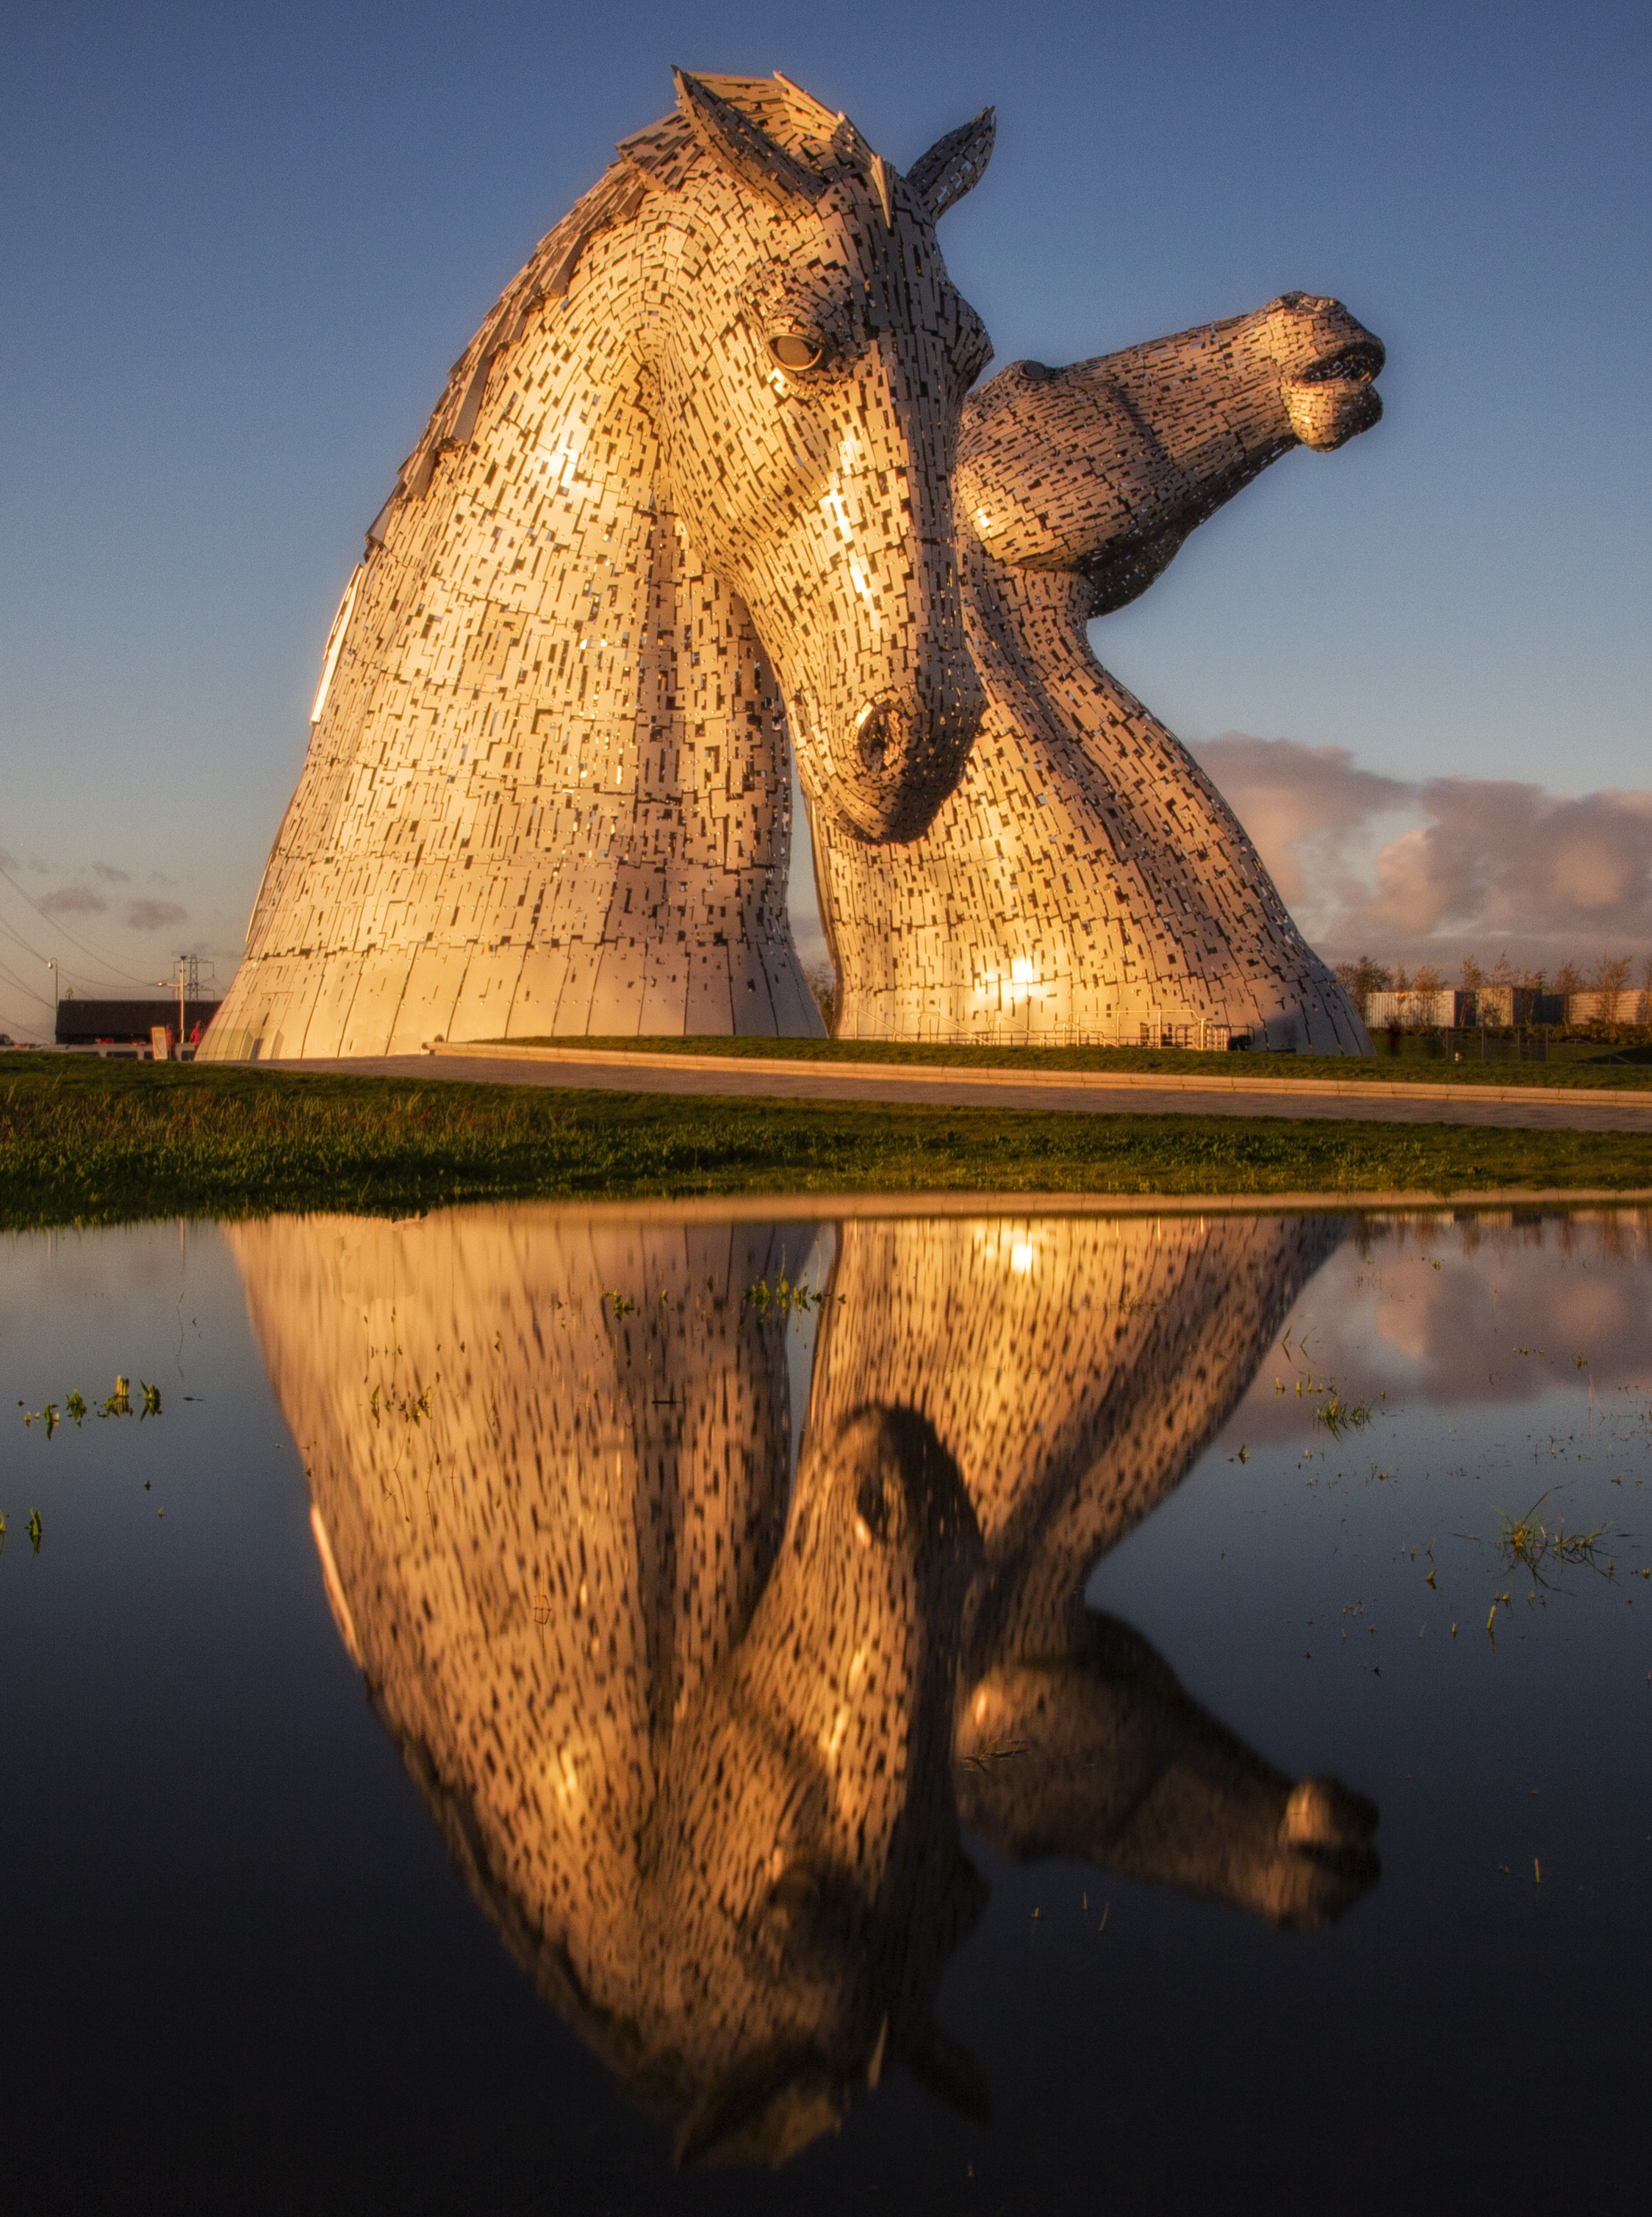
morning, statue, reflection, sculpture, temple, scotland, helix, falkirk, kelpies, helixpark, thekelpies